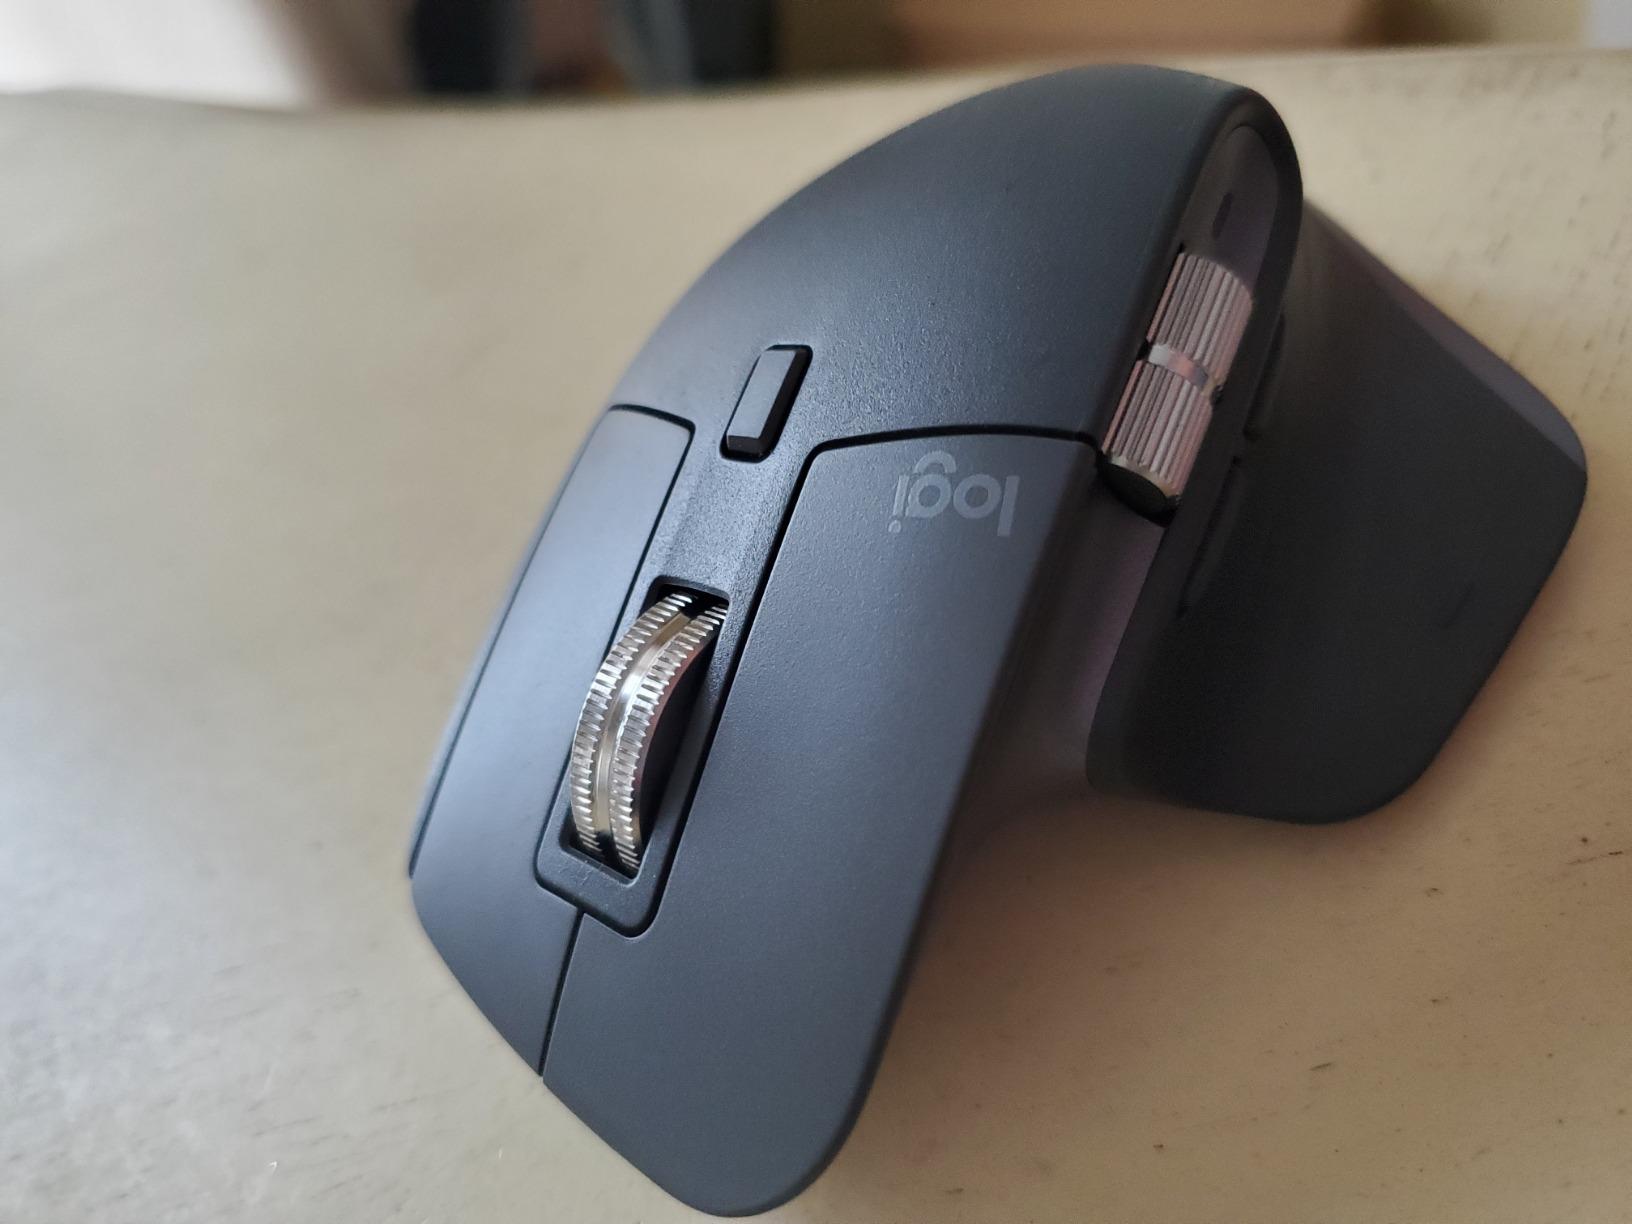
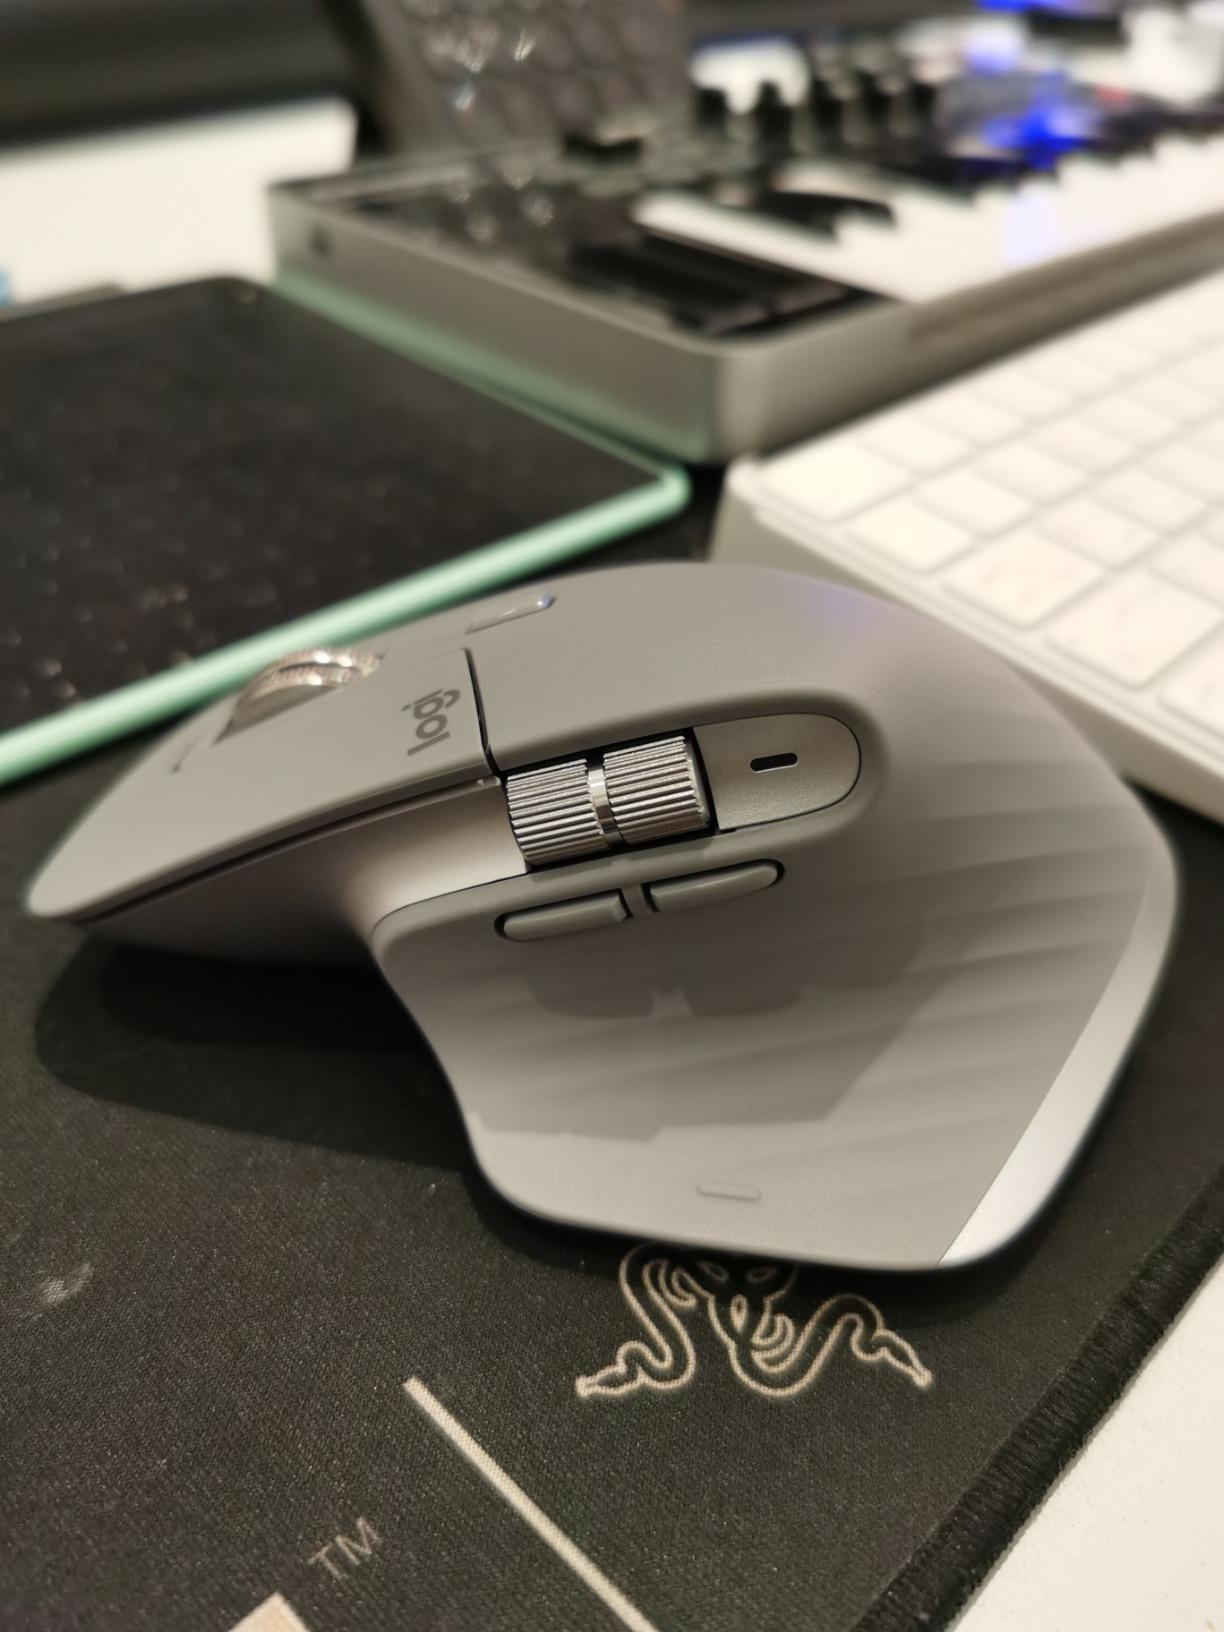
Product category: mouse
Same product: no